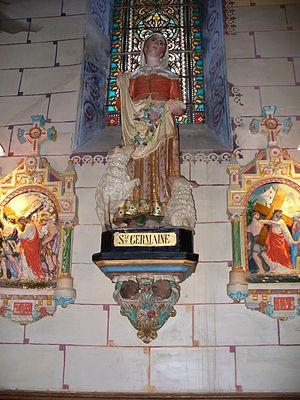
Rennes-le-Château est une commune française située dans le département de l'Aude en région Occitanie.